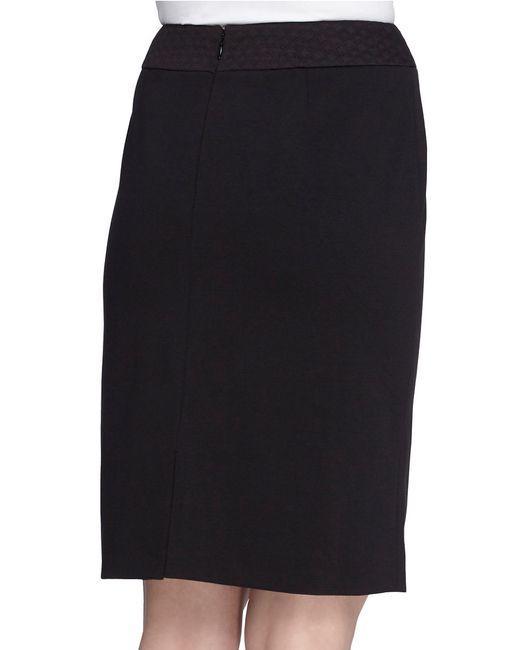
Schwarzer knielanger Damenrock mit braunem strukturiertem Taillenband und Reißverschluss hinten